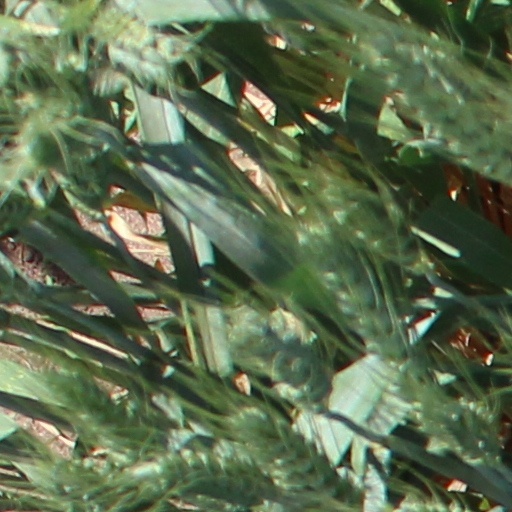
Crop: wheat